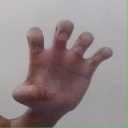
अक्षर: झ